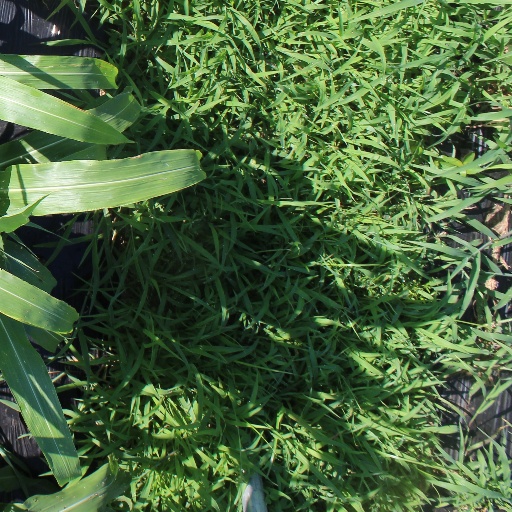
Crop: sorghum